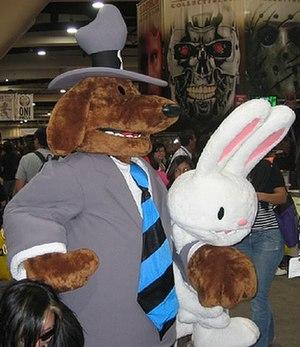
Sam and Max est une franchise axée sur les personnages éponymes de Sam le chien et Max le lapin, de la police freelance. Les personnages, qui occupent de nos jours un univers parodiant la culture des États-Unis, furent créés par Steve Purcell dans sa jeunesse avant d'apparaître pour la première fois dans un comic en 1987.